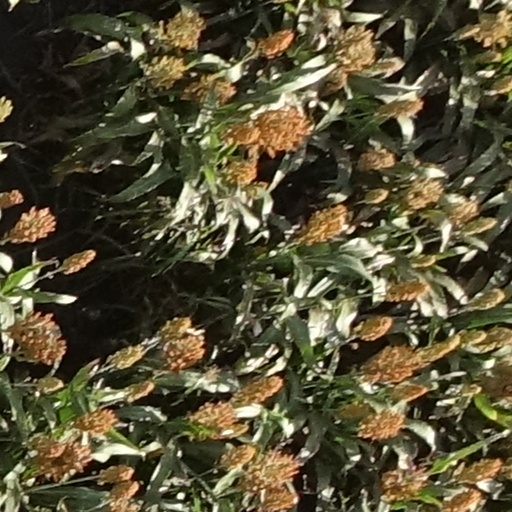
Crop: sorghum